Mike Easley

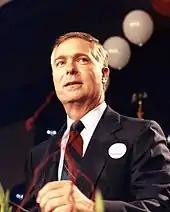
Easley was elected Attorney General in 1992

Easley became an assistant district attorney for the 13th Judicial District in 1976. He was elected District Attorney, one of the youngest ever in the state, in 1982.